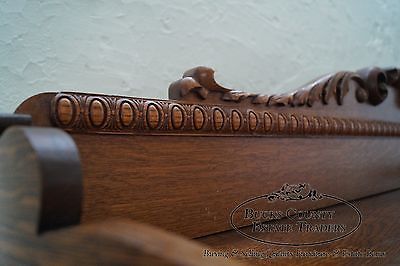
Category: cabinet